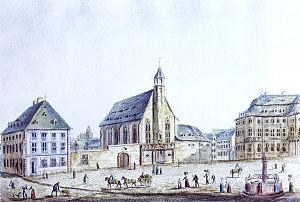
La place de la Schillerplatz est un point central de Mayence et est l'une des places les plus célèbres de la ville. Le nom original Dietmarkt a été remplacé dans les années 1500, dans le « plan de la capitale et ville de résidence électorale de Mayence » de 1784 la place maintenant sous le nom de Thiermarkt. La route du marché des animaux conduit le long de l'Hôtel de Schönborn et Hôtel de Erthal. Dans le « Plan de la Ville de Mayence bilingue » de 1800/1801 la place portant maintenant le nouveau nom français « place verte », et le nom allemand « Thier Mark ». Comme en 1862, le monument Schiller a été érigé sur la place, il a reçu le nom définitif de « Schillerplatz ».